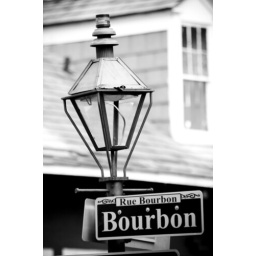
Bourbon Street sign and lamp post in New Orleans, Louisiana